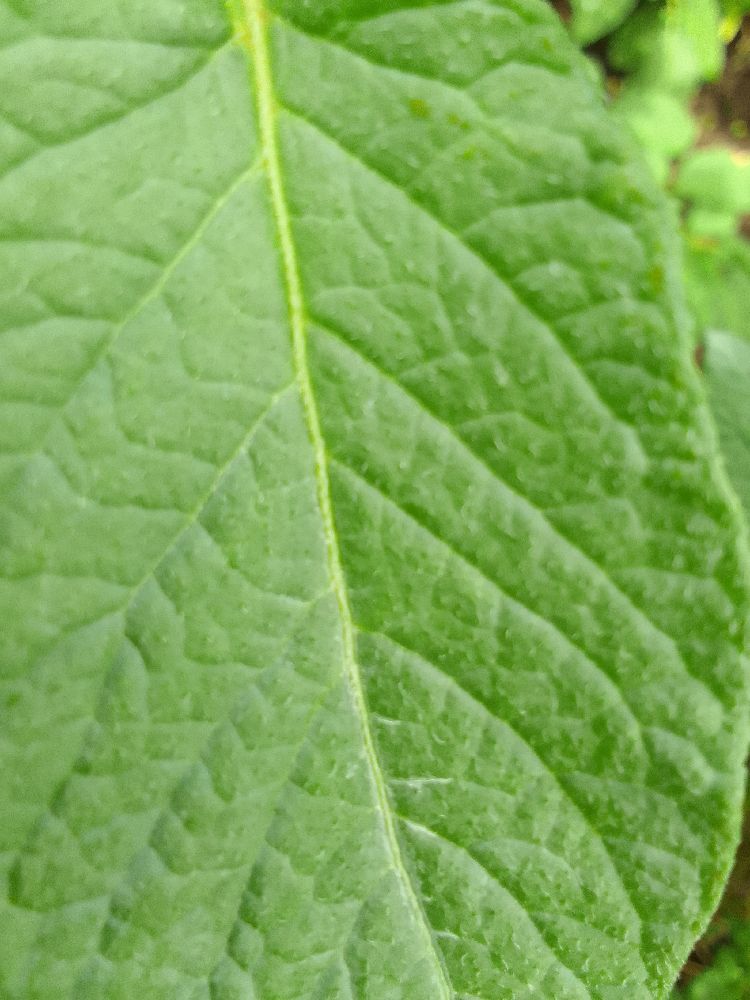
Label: Healthy